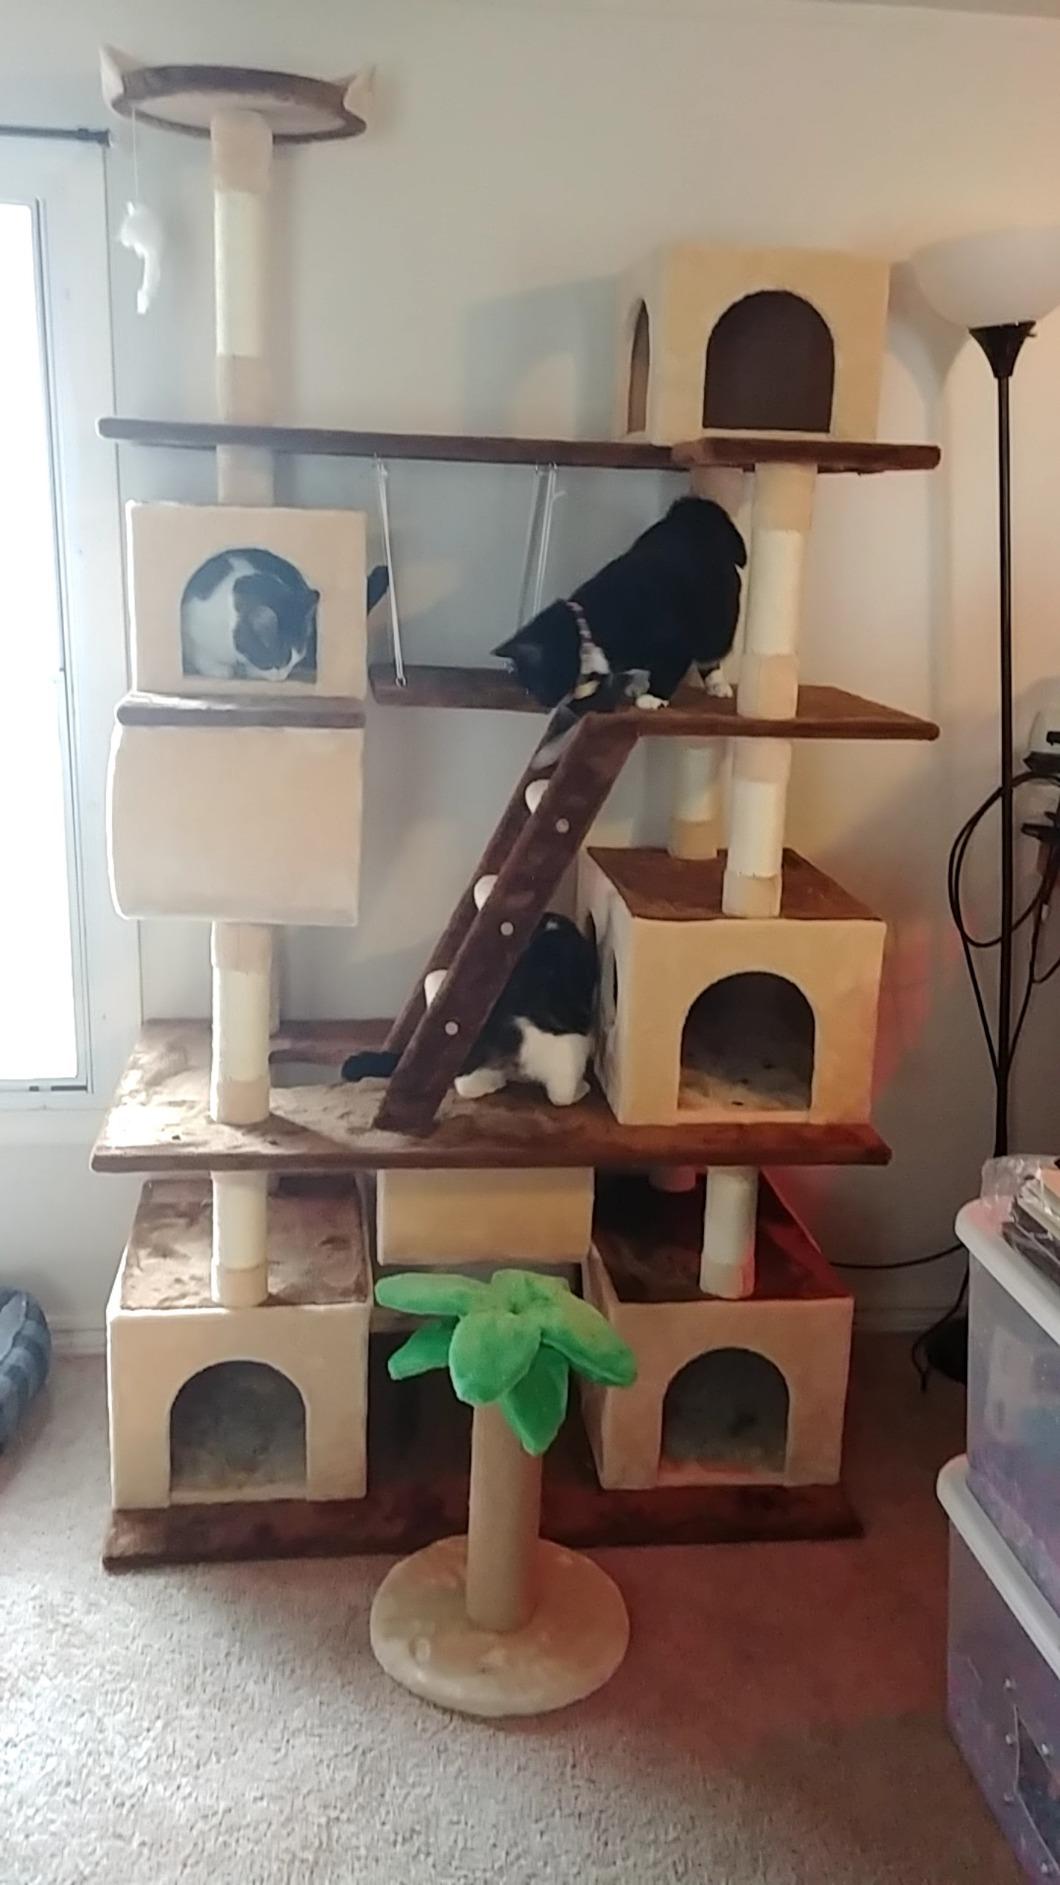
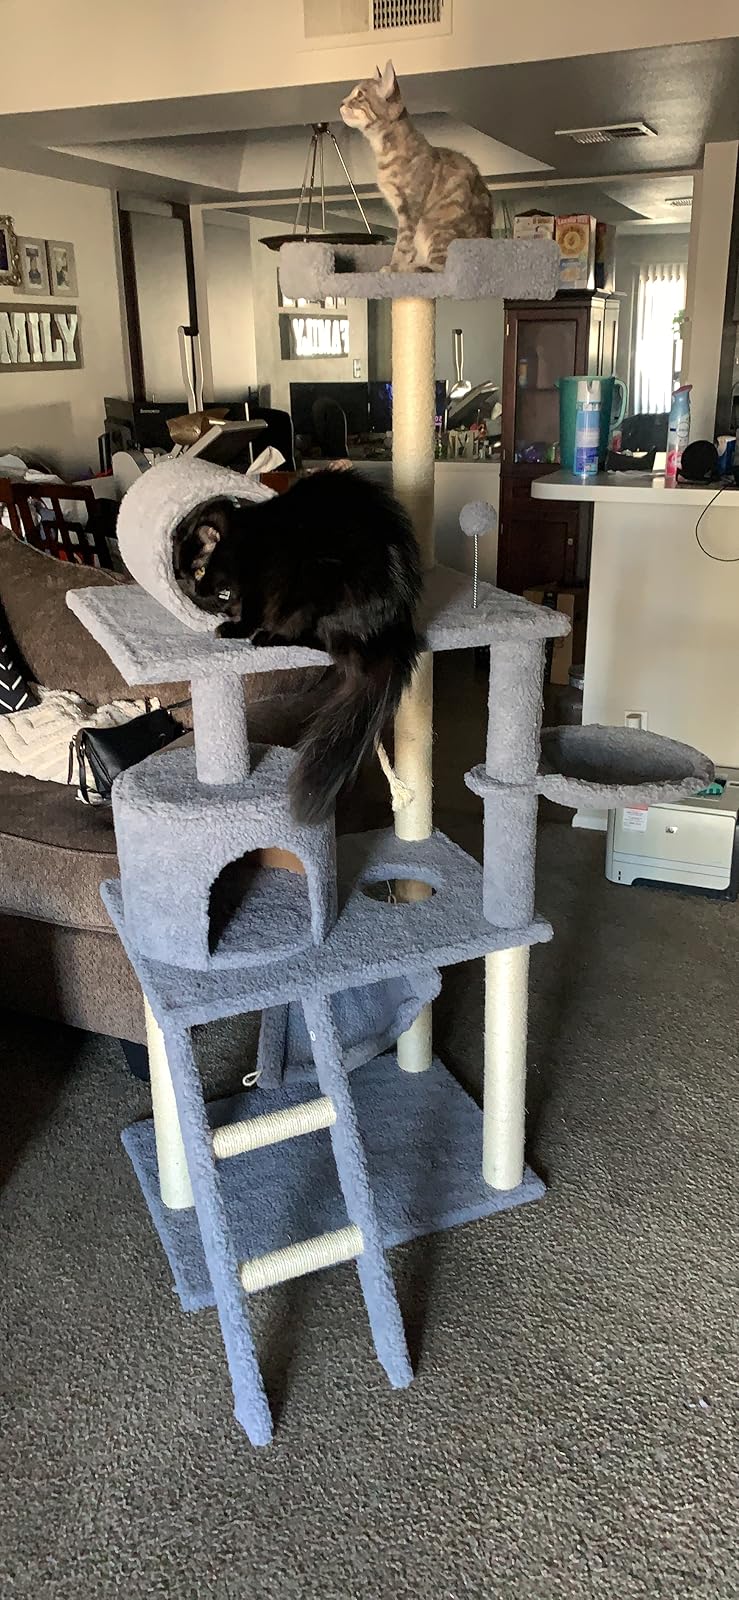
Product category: items_cat tree
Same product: no